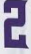
Number: 2